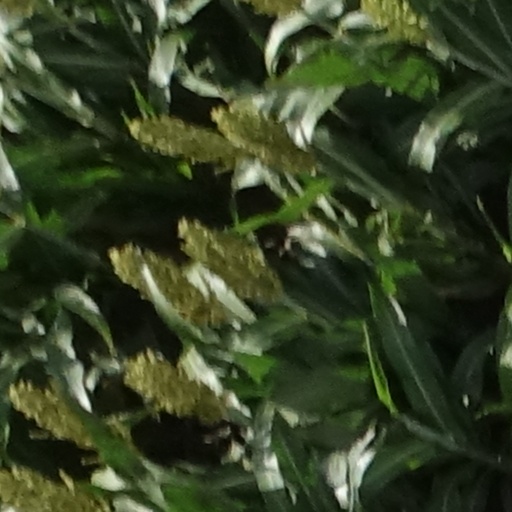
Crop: sorghum